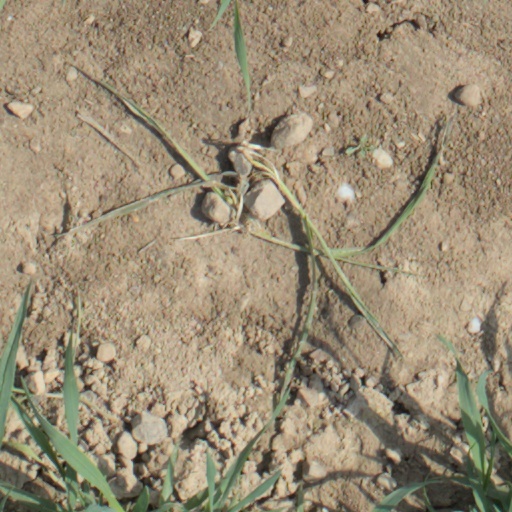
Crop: wheat